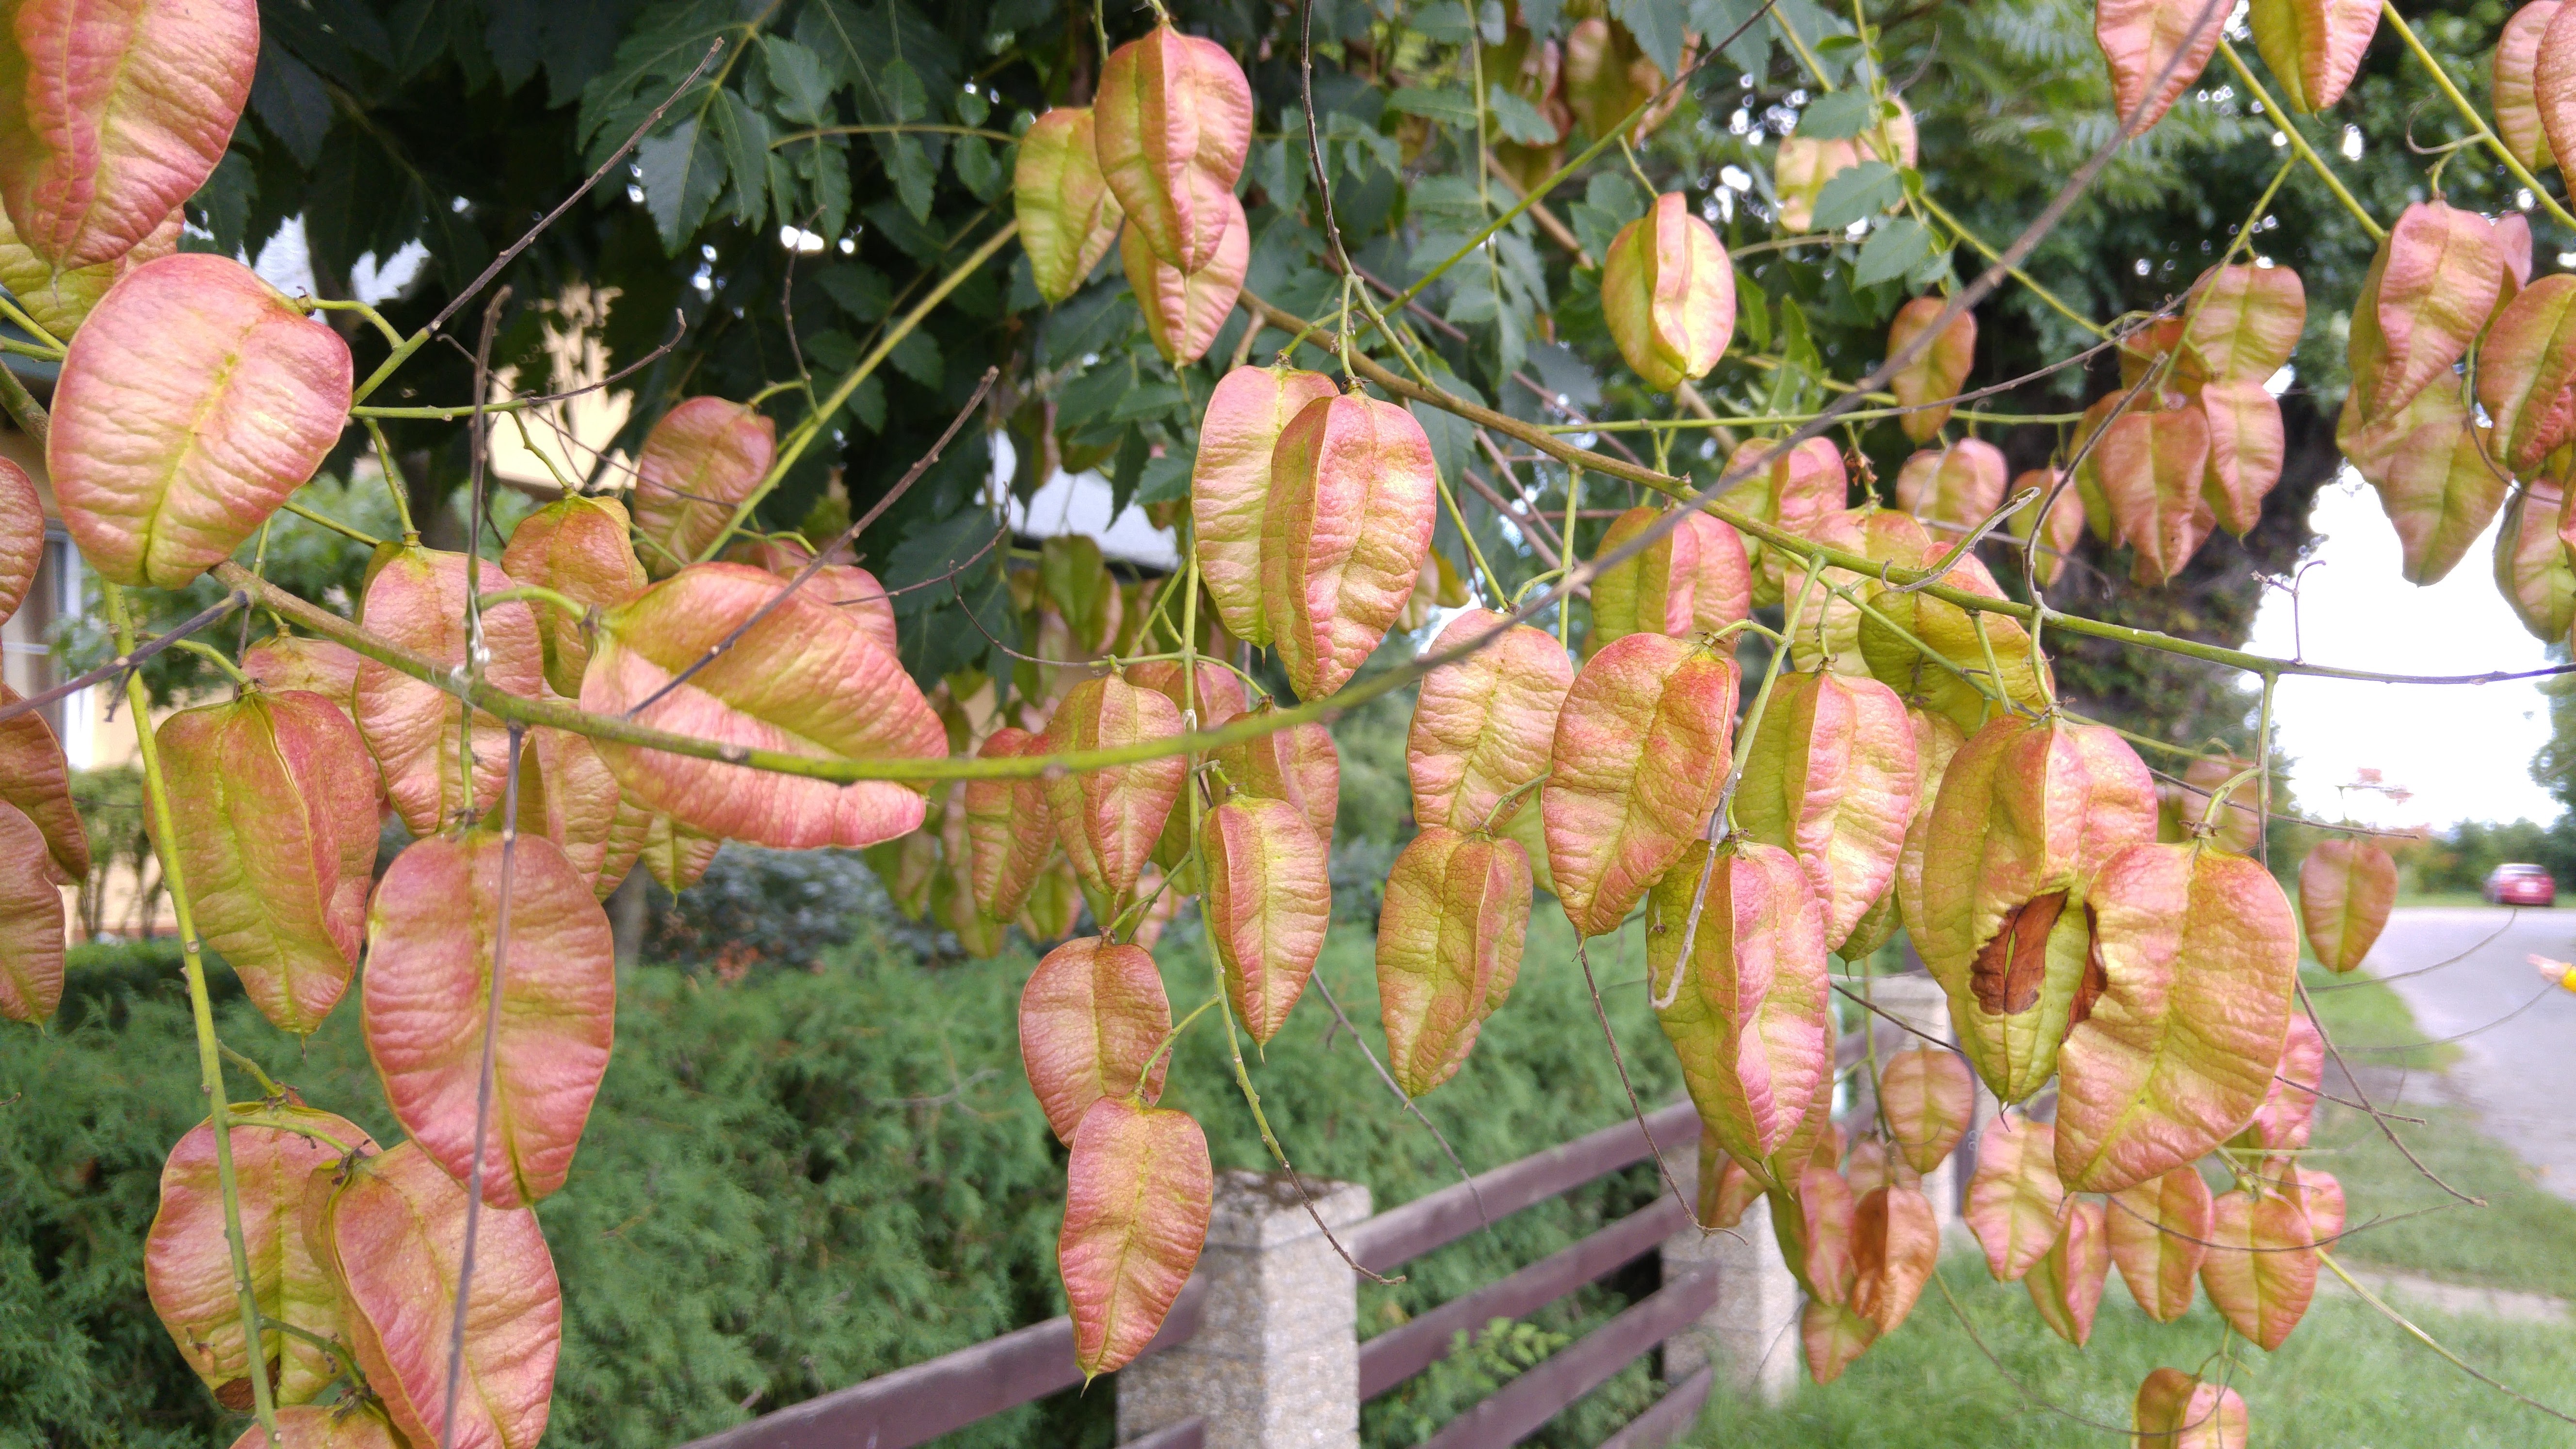
plant, leaf, flower, food, produce, botany, flora, flowering plant, land plant